Governor of Rochester Castle

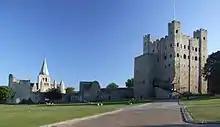
Rochester Castle

The Governor of Rochester Castle commanded the important castle at Rochester in Kent, England which dominated the Medway estuary and Watling Street. After being badly damaged during the Barons' Wars the castle was completely renovated by King Henry III and put under the control of a series of Governors responsible for its upkeep and security.